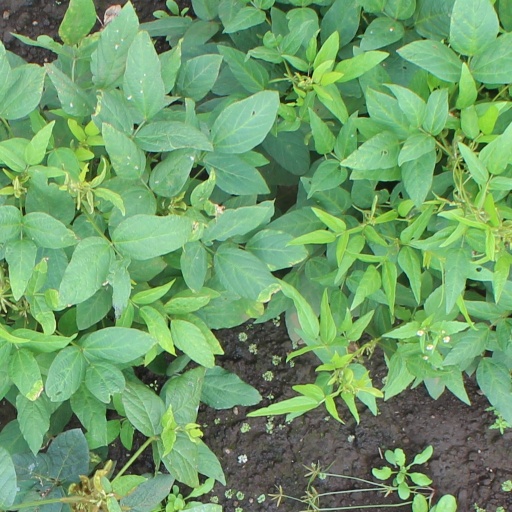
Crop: soybean